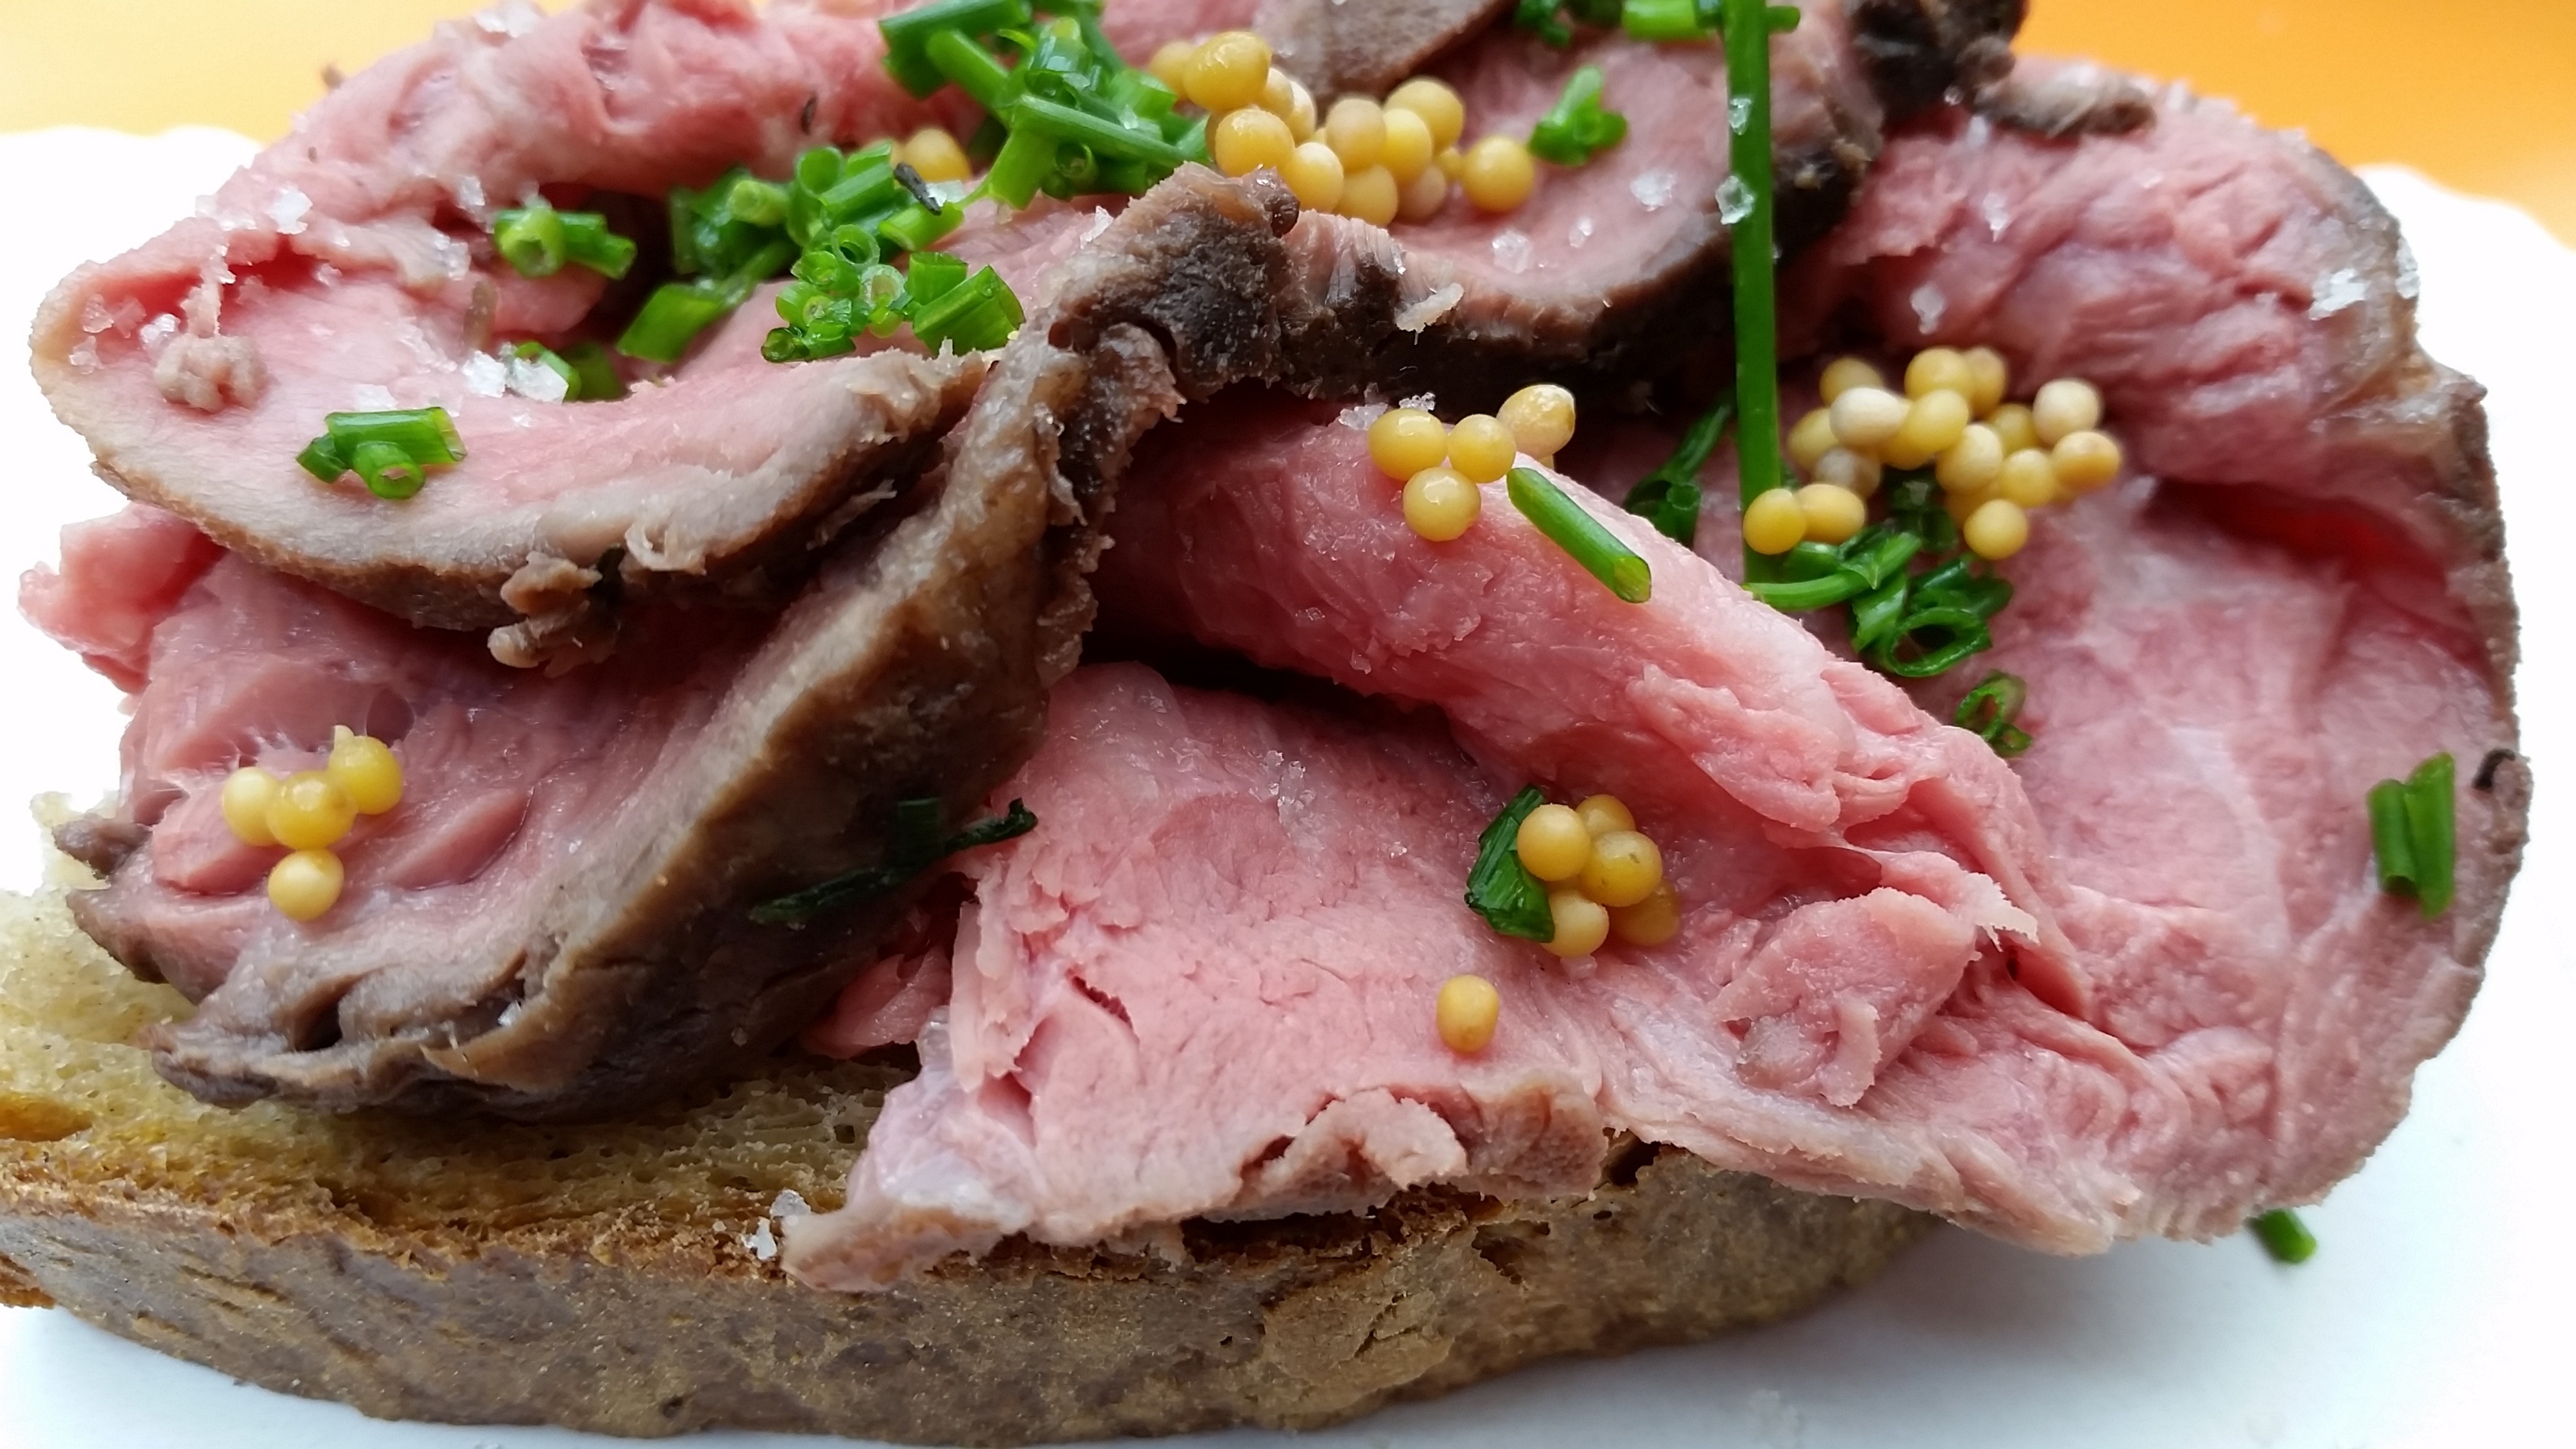
dish, food, eat, meat, cuisine, beef, steak, delicatessen, beef tenderloin, roast beef, animal source foods, sirloin steak, corned beef